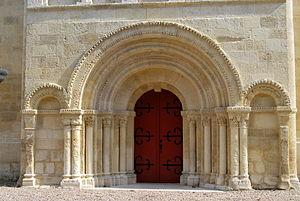
Église Saint-Martin d'Izon This building is indexed in the Base Mérimée, a database of architectural heritage maintained by the French Ministry of Culture,
L'église Saint-Martin est une église catholique romane du XIᵉ siècle située sur la commune d'Izon, dans le département de la Gironde, en France.